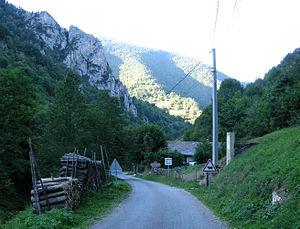
Lafajole (Aude)